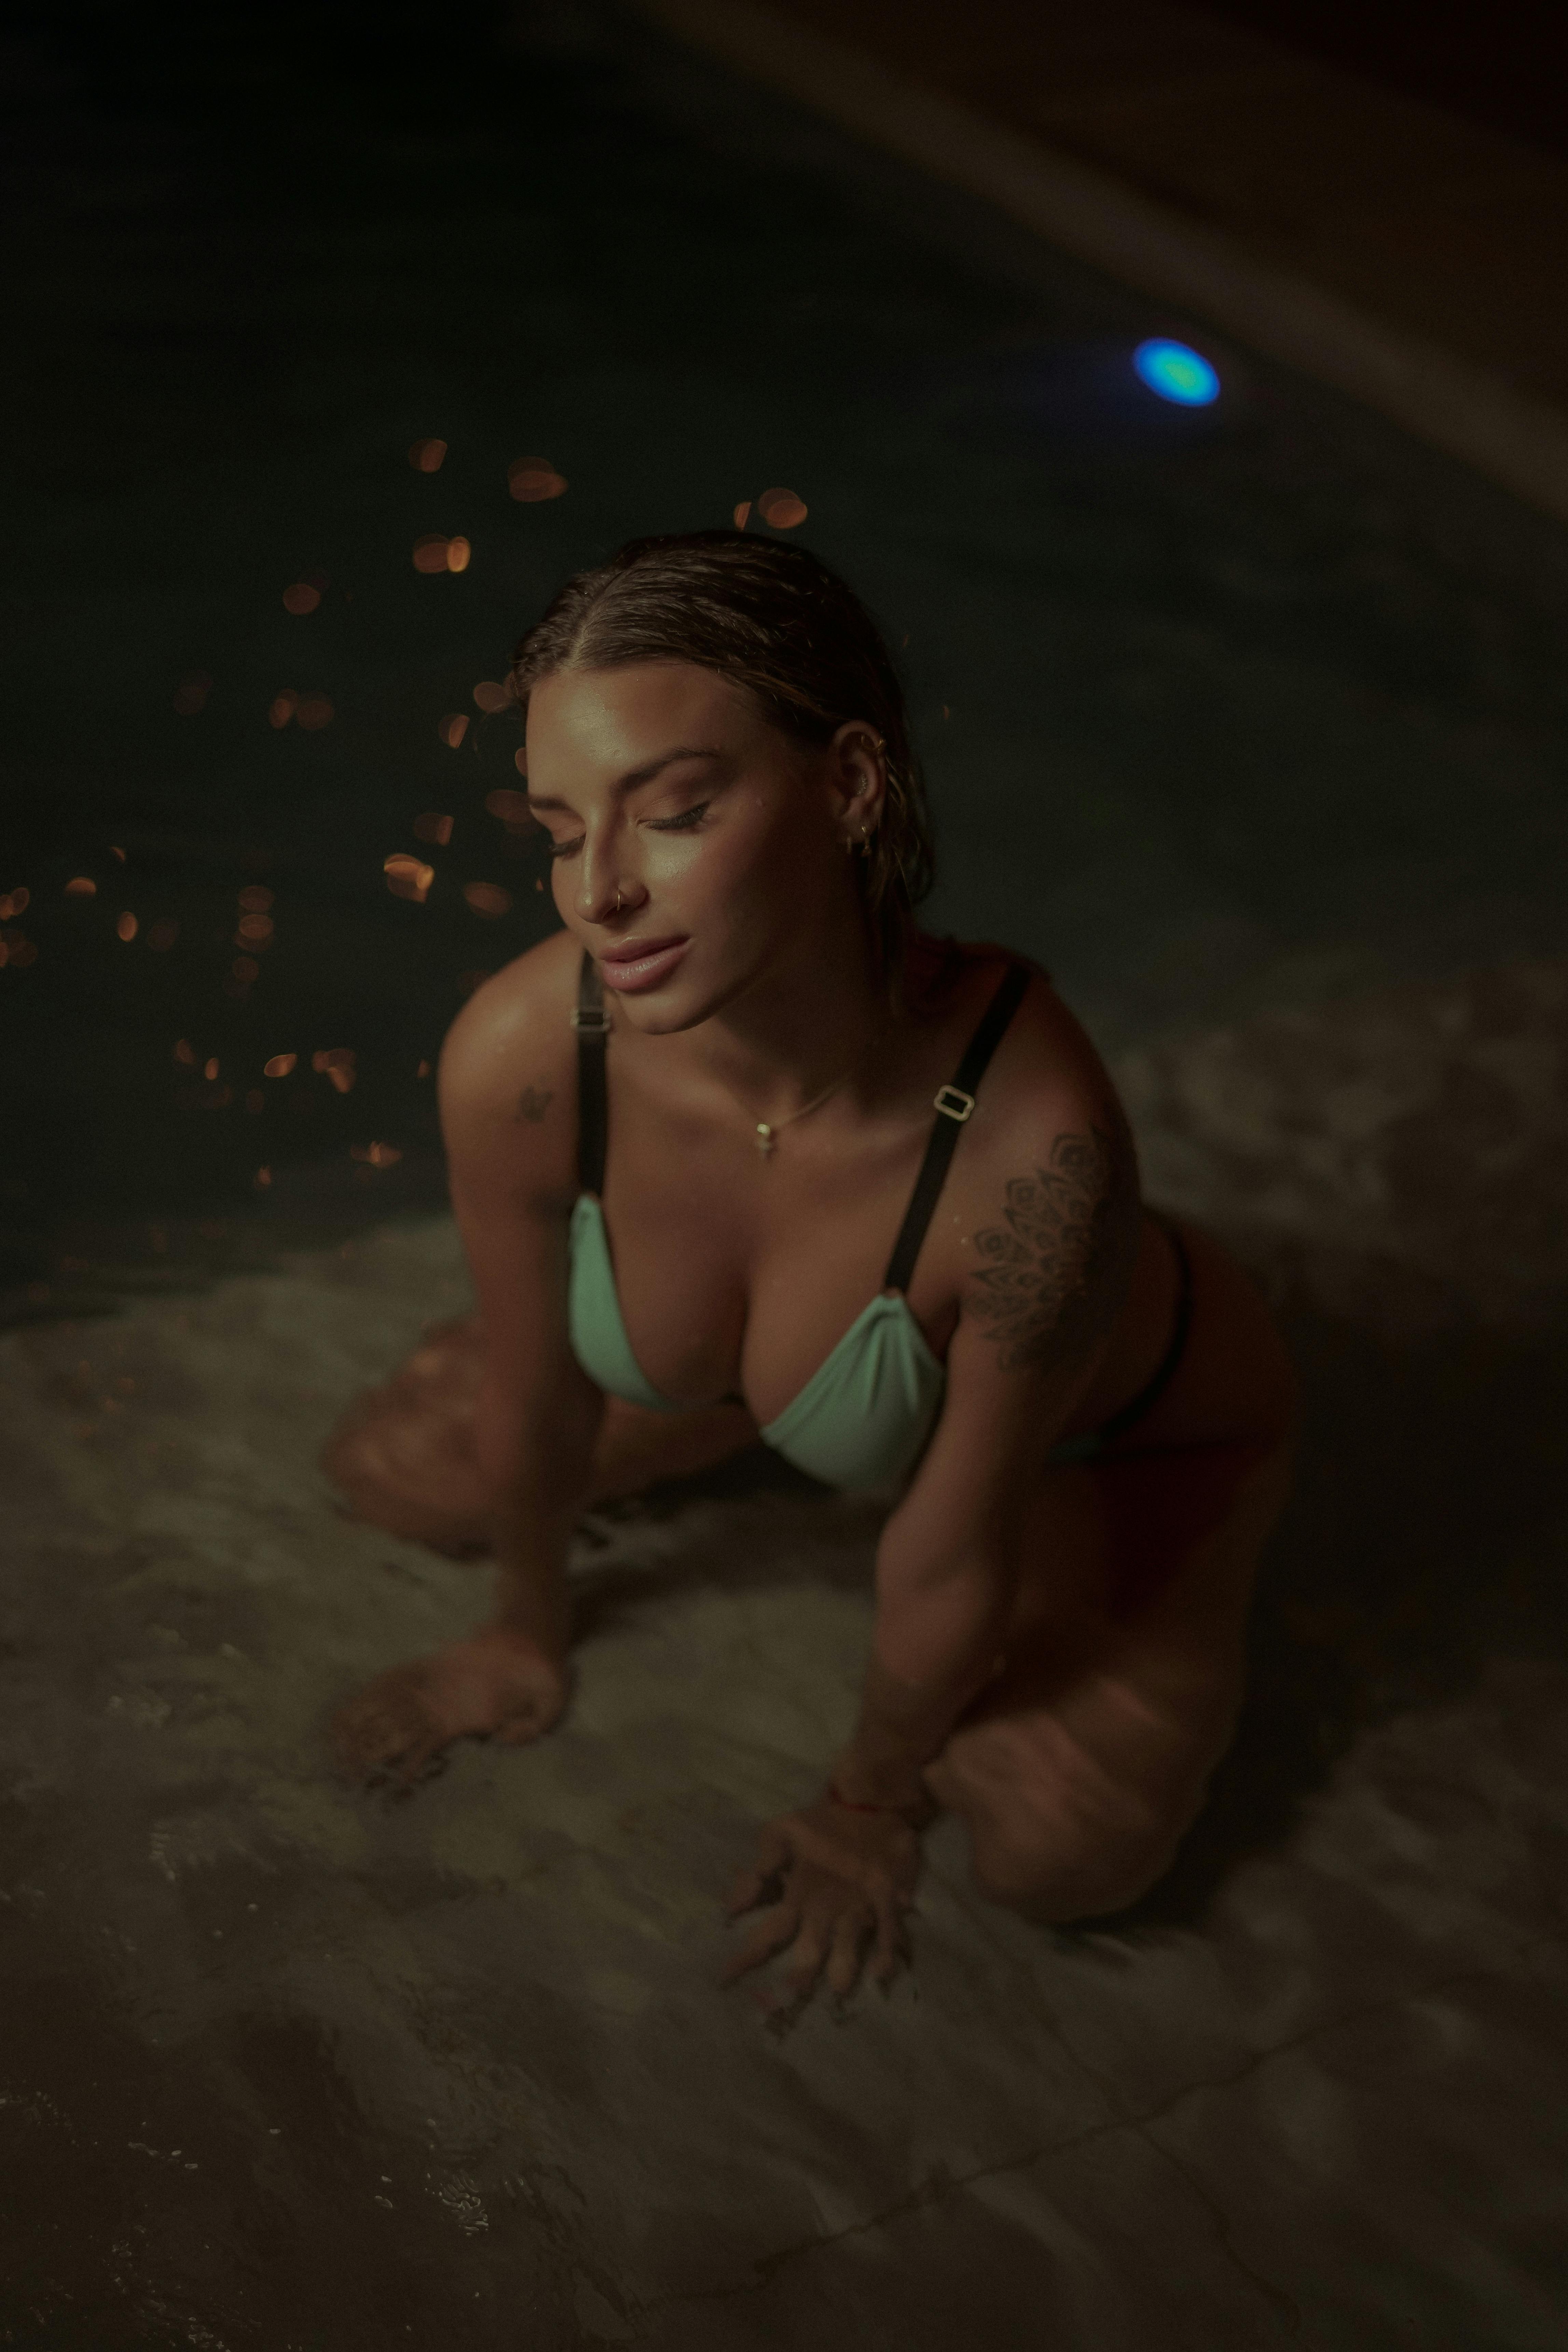
woman, muscle, bra, thorax, undergarment, torso, flesh, model, bikini, lingerie, abdomen, throat, swimsuit, active undergarment, photo shoot, swimsuit top, stomach